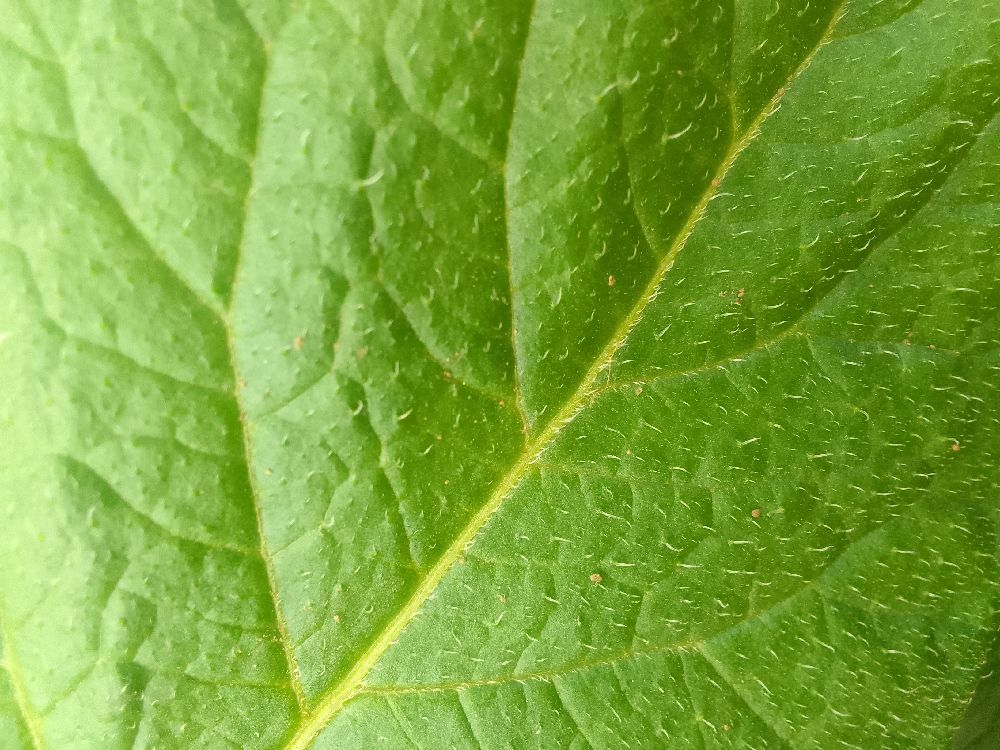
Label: Healthy